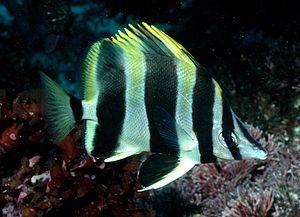
Amphichaetodon est un genre de poissons de la famille des chaétodontidés.